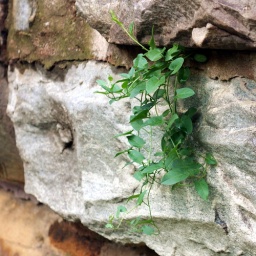
A small plant sprouts from a crack in a stone retaining wall. From Battery Ave at Federal Hill Park.